Laura Harrier

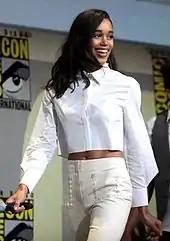
Harrier at the 2016 San Diego Comic-Con promoting "Spider-Man: Homecoming"

Harrier next guest starred as Amber in the television series "Unforgettable" (2014), and made her film debut in "The Last Five Years" (2014) as a young woman who has an affair with Jamie, Jeremy Jordan's character. She was cast in the AMC pilot "Galyntine" (2014), opposite Alycia Debnam-Carey, which was filmed but not taken to series. In 2015, she appeared in the film "4th Man Out", and in her last year at William Esper she was cast in "Codes of Conduct", an HBO miniseries pilot created by Steve McQueen. Harrier considers this pilot to be her "first real job". The pilot was filmed but the series was canceled and never aired.